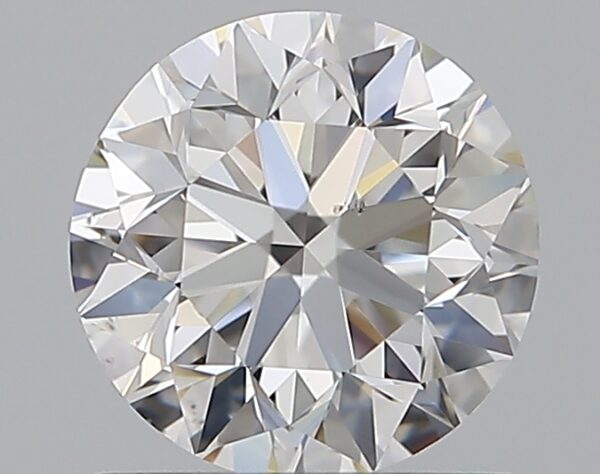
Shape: round
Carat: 0.9
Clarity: SI1
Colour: E
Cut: VG
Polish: EX
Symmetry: EX
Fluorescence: F
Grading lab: GIA
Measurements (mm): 6 x 6.04 x 3.88